Theodore Dyke Acland

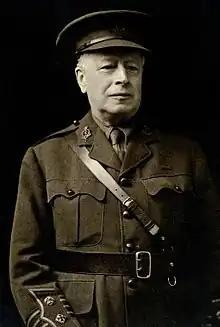

Theodore Dyke Acland (14 November 1851 – 16 April 1931) was an English medical doctor, surgeon and author and was the son-in-law of Sir William Gull, a leading London medical practitioner and one of the Physicians-in-Ordinary to Queen Victoria. For many years Acland was the Medical Adviser to the government of the Sudan.